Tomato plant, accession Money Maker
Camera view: vertical (180 deg); turntable rotation: 120 degrees
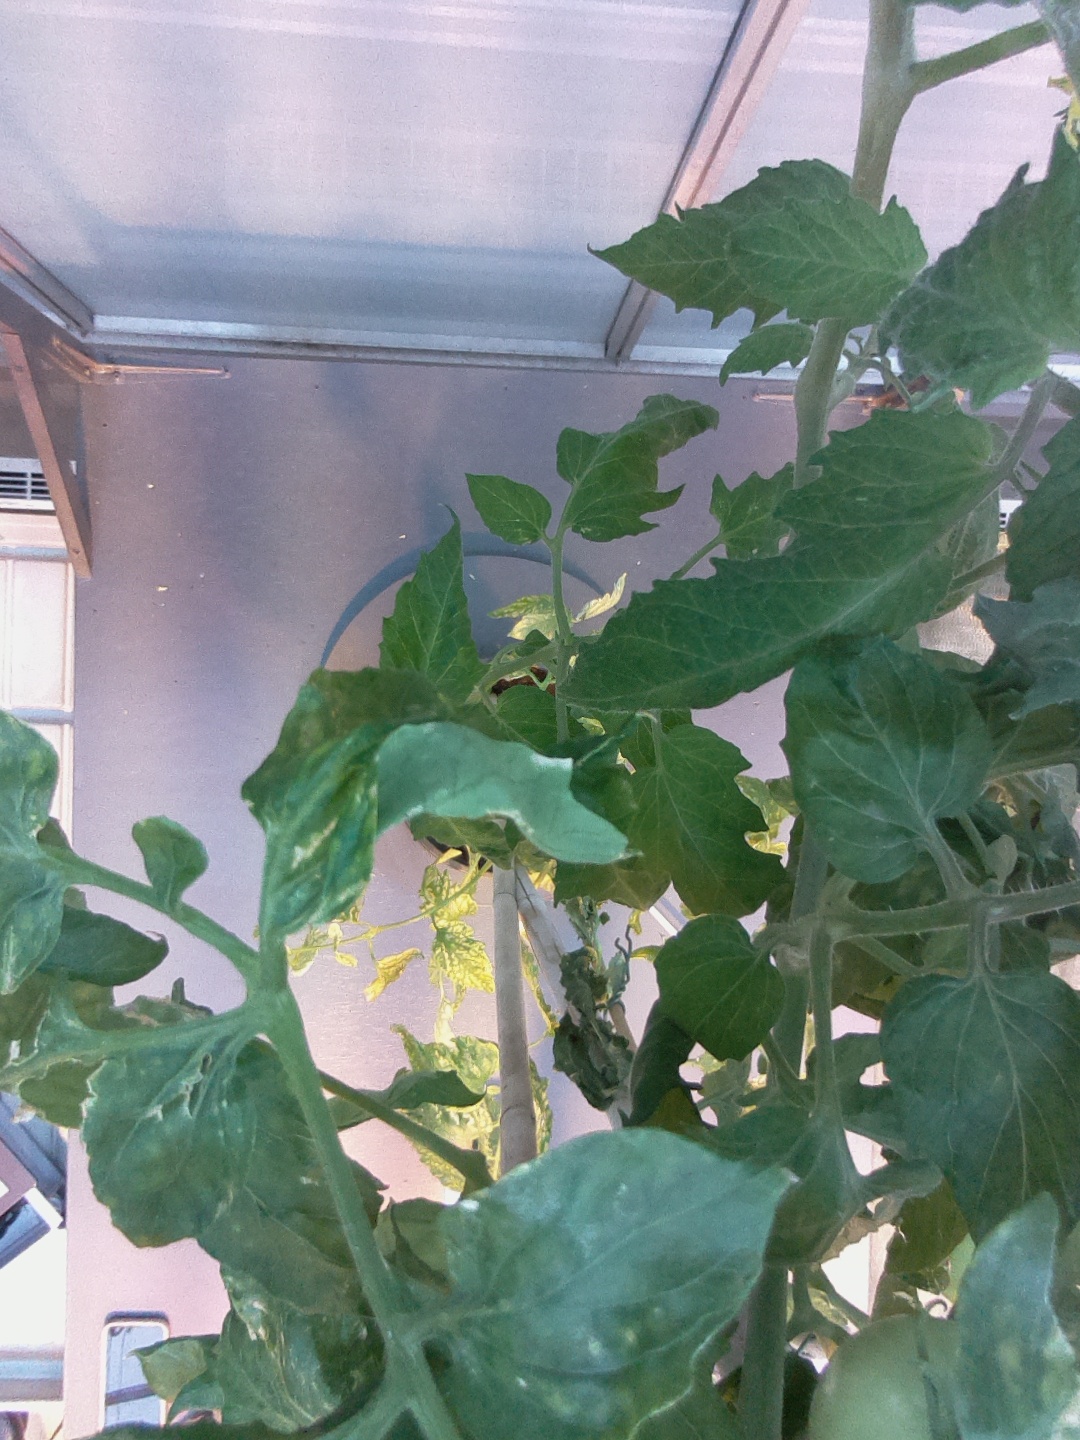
BBCH growth stage 75: 50%-60% of final fruit size